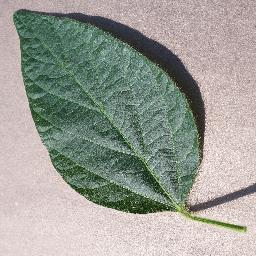
Label: Soybean___healthy